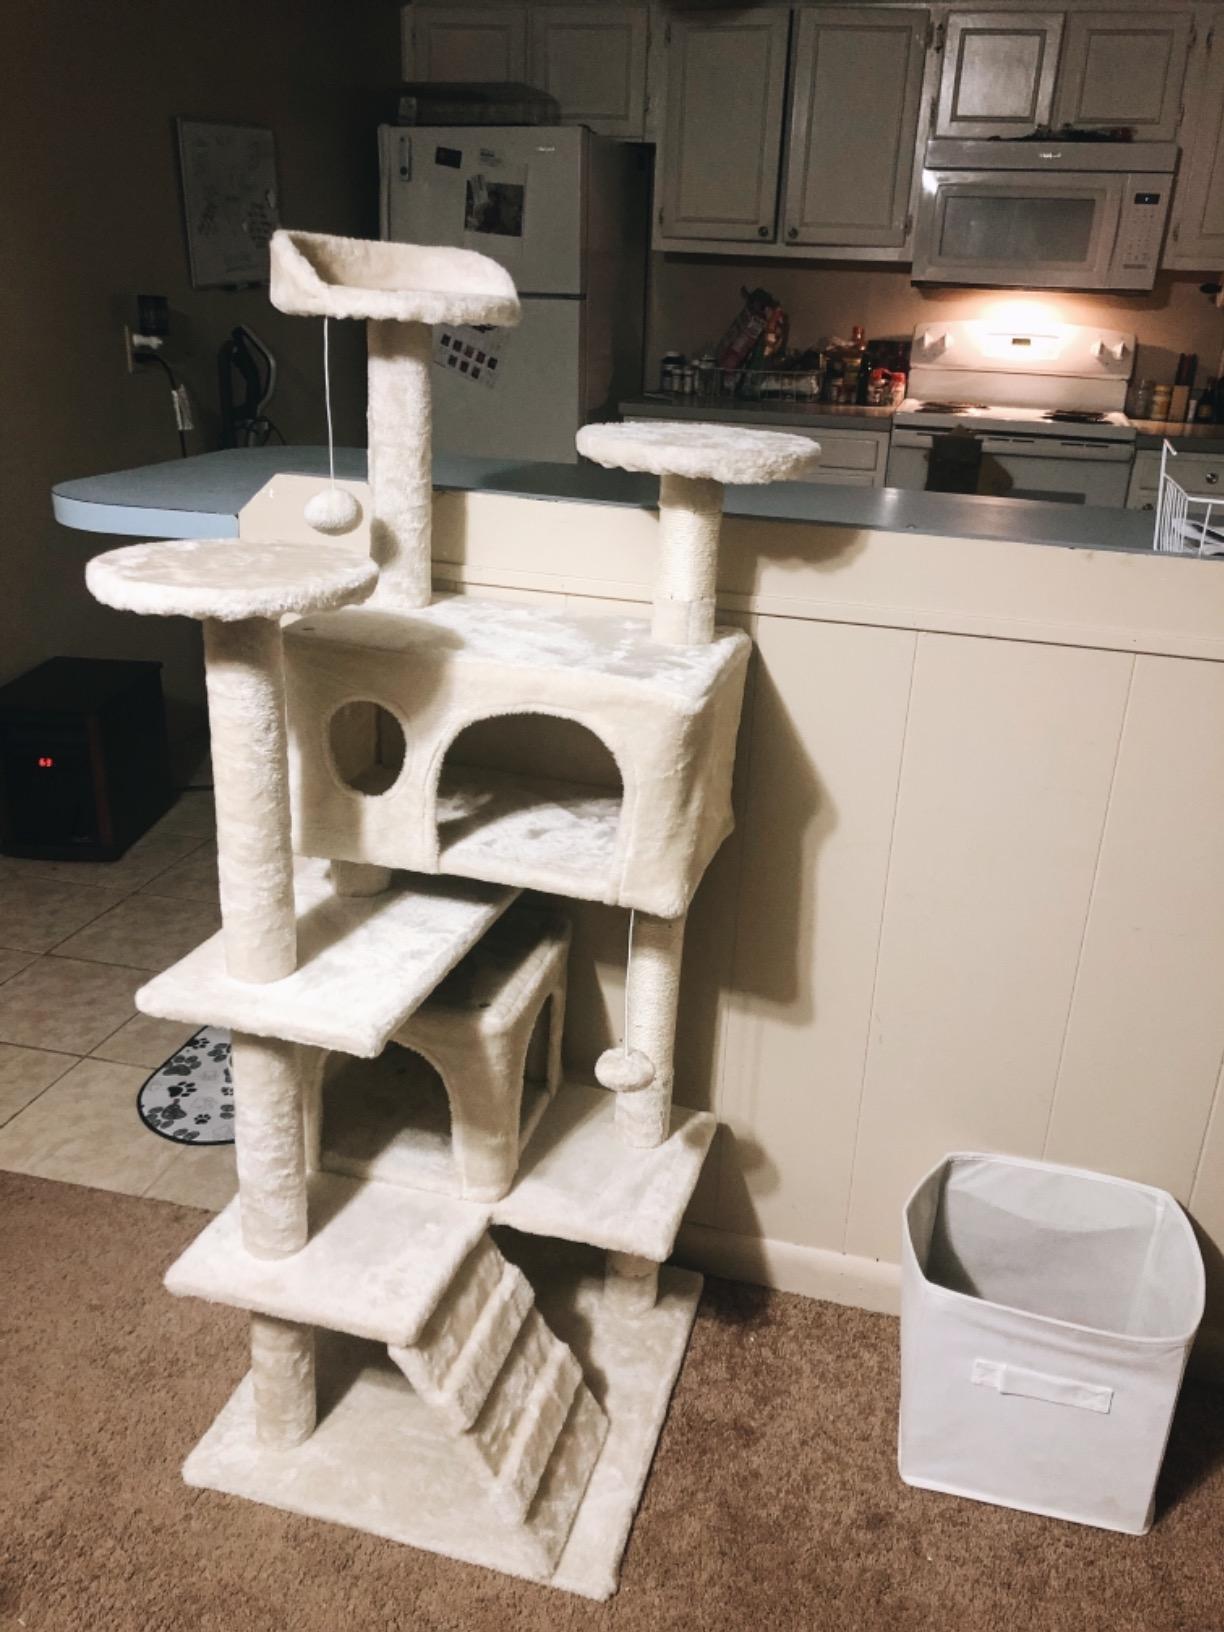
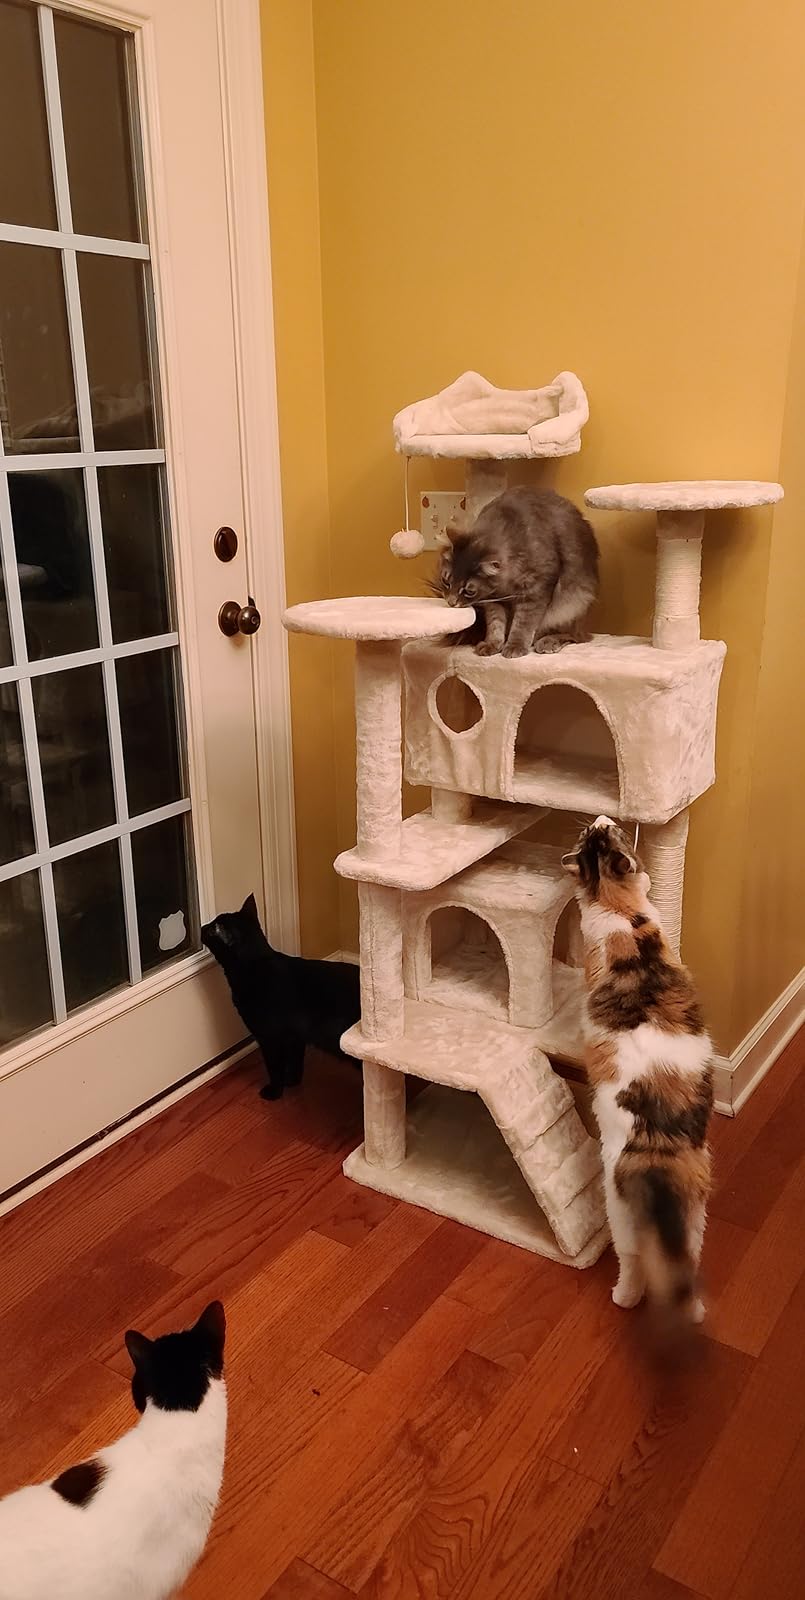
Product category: items_cat tree
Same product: yes